Priscilla Monge

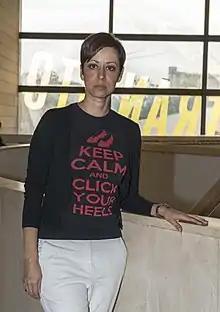
Priscilla Monge in the IVAM, 2015.

Priscilla Monge (born 1968) is a Costa Rican artist. She is one of the best-known female artists from Central America.